Paint 3D

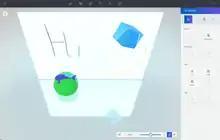
Screenshot of Paint 3D showing off 2D and 3D features.

Paint 3D's most heavily promoted features are related to its support for 3D objects. It includes many of the 2D objects from Microsoft Paint and new colorful "stickers", which are functionally similar to traditional 2D shapes, and patterns that can be applied to the background and 3D objects. 2D text is available, as well as 3D text.